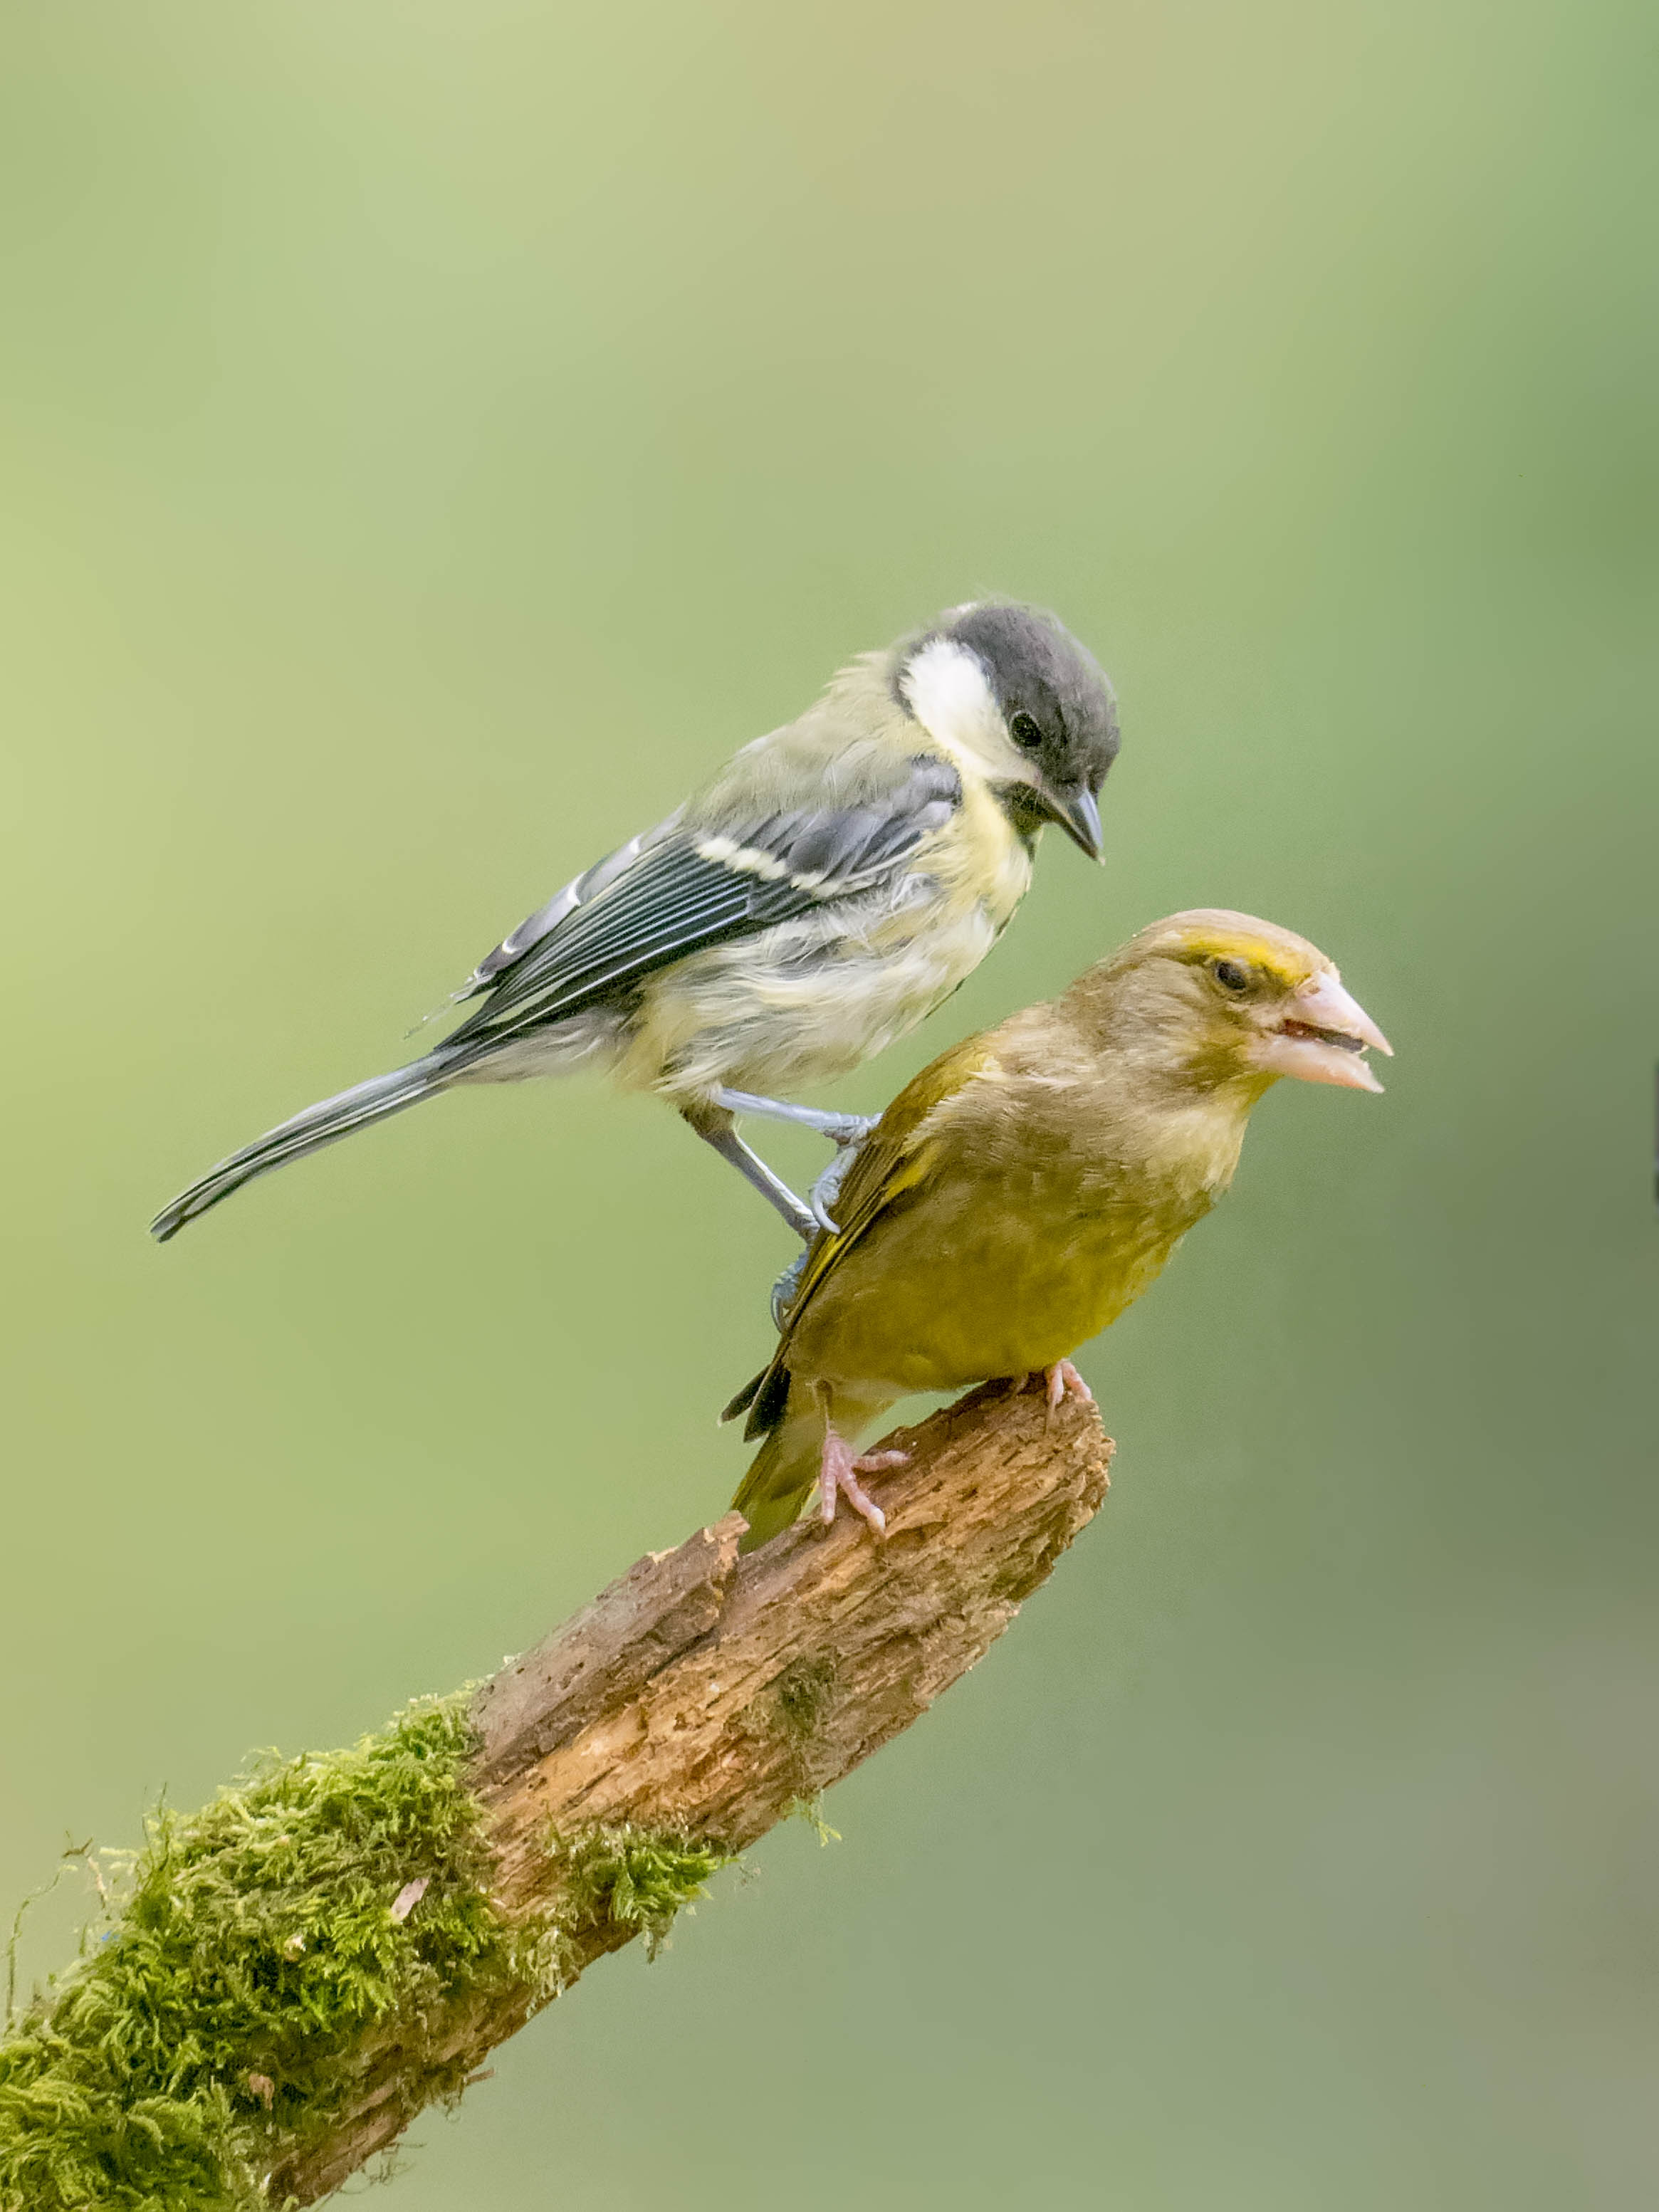
nature, branch, bird, wildlife, beak, action, fauna, vertebrate, sparrow, finch, house sparrow, perching bird